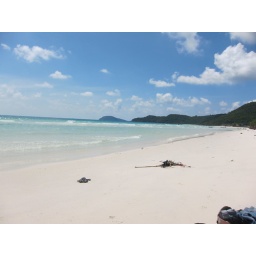
Bai Sao, the white sand beach in Phu Quoc